Henize 206

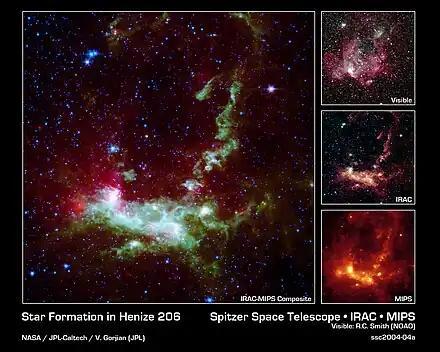
Henize 206, viewed by different camera devices on the Spitzer Space Telescope. The separate IRAC and MIPS camera images are at right.

Henize 206 is a nebula in the Large Magellanic Cloud.